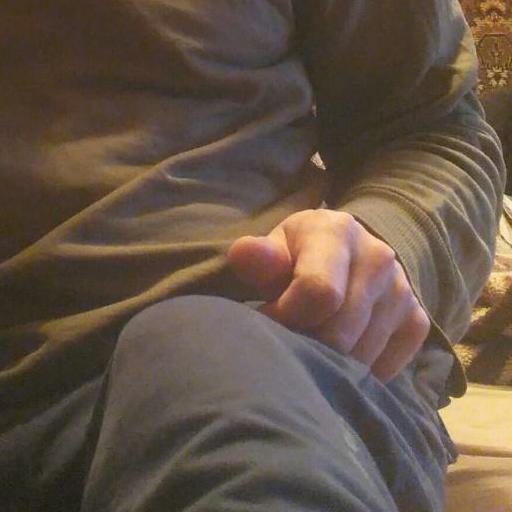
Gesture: no_gesture